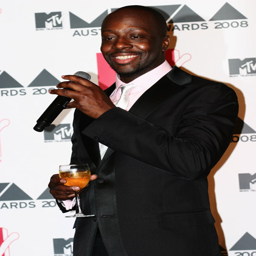
hip hop artist poses backstage at awards